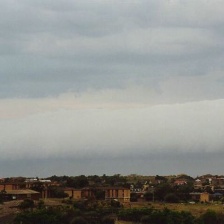
Cloud type: Stratocumulus